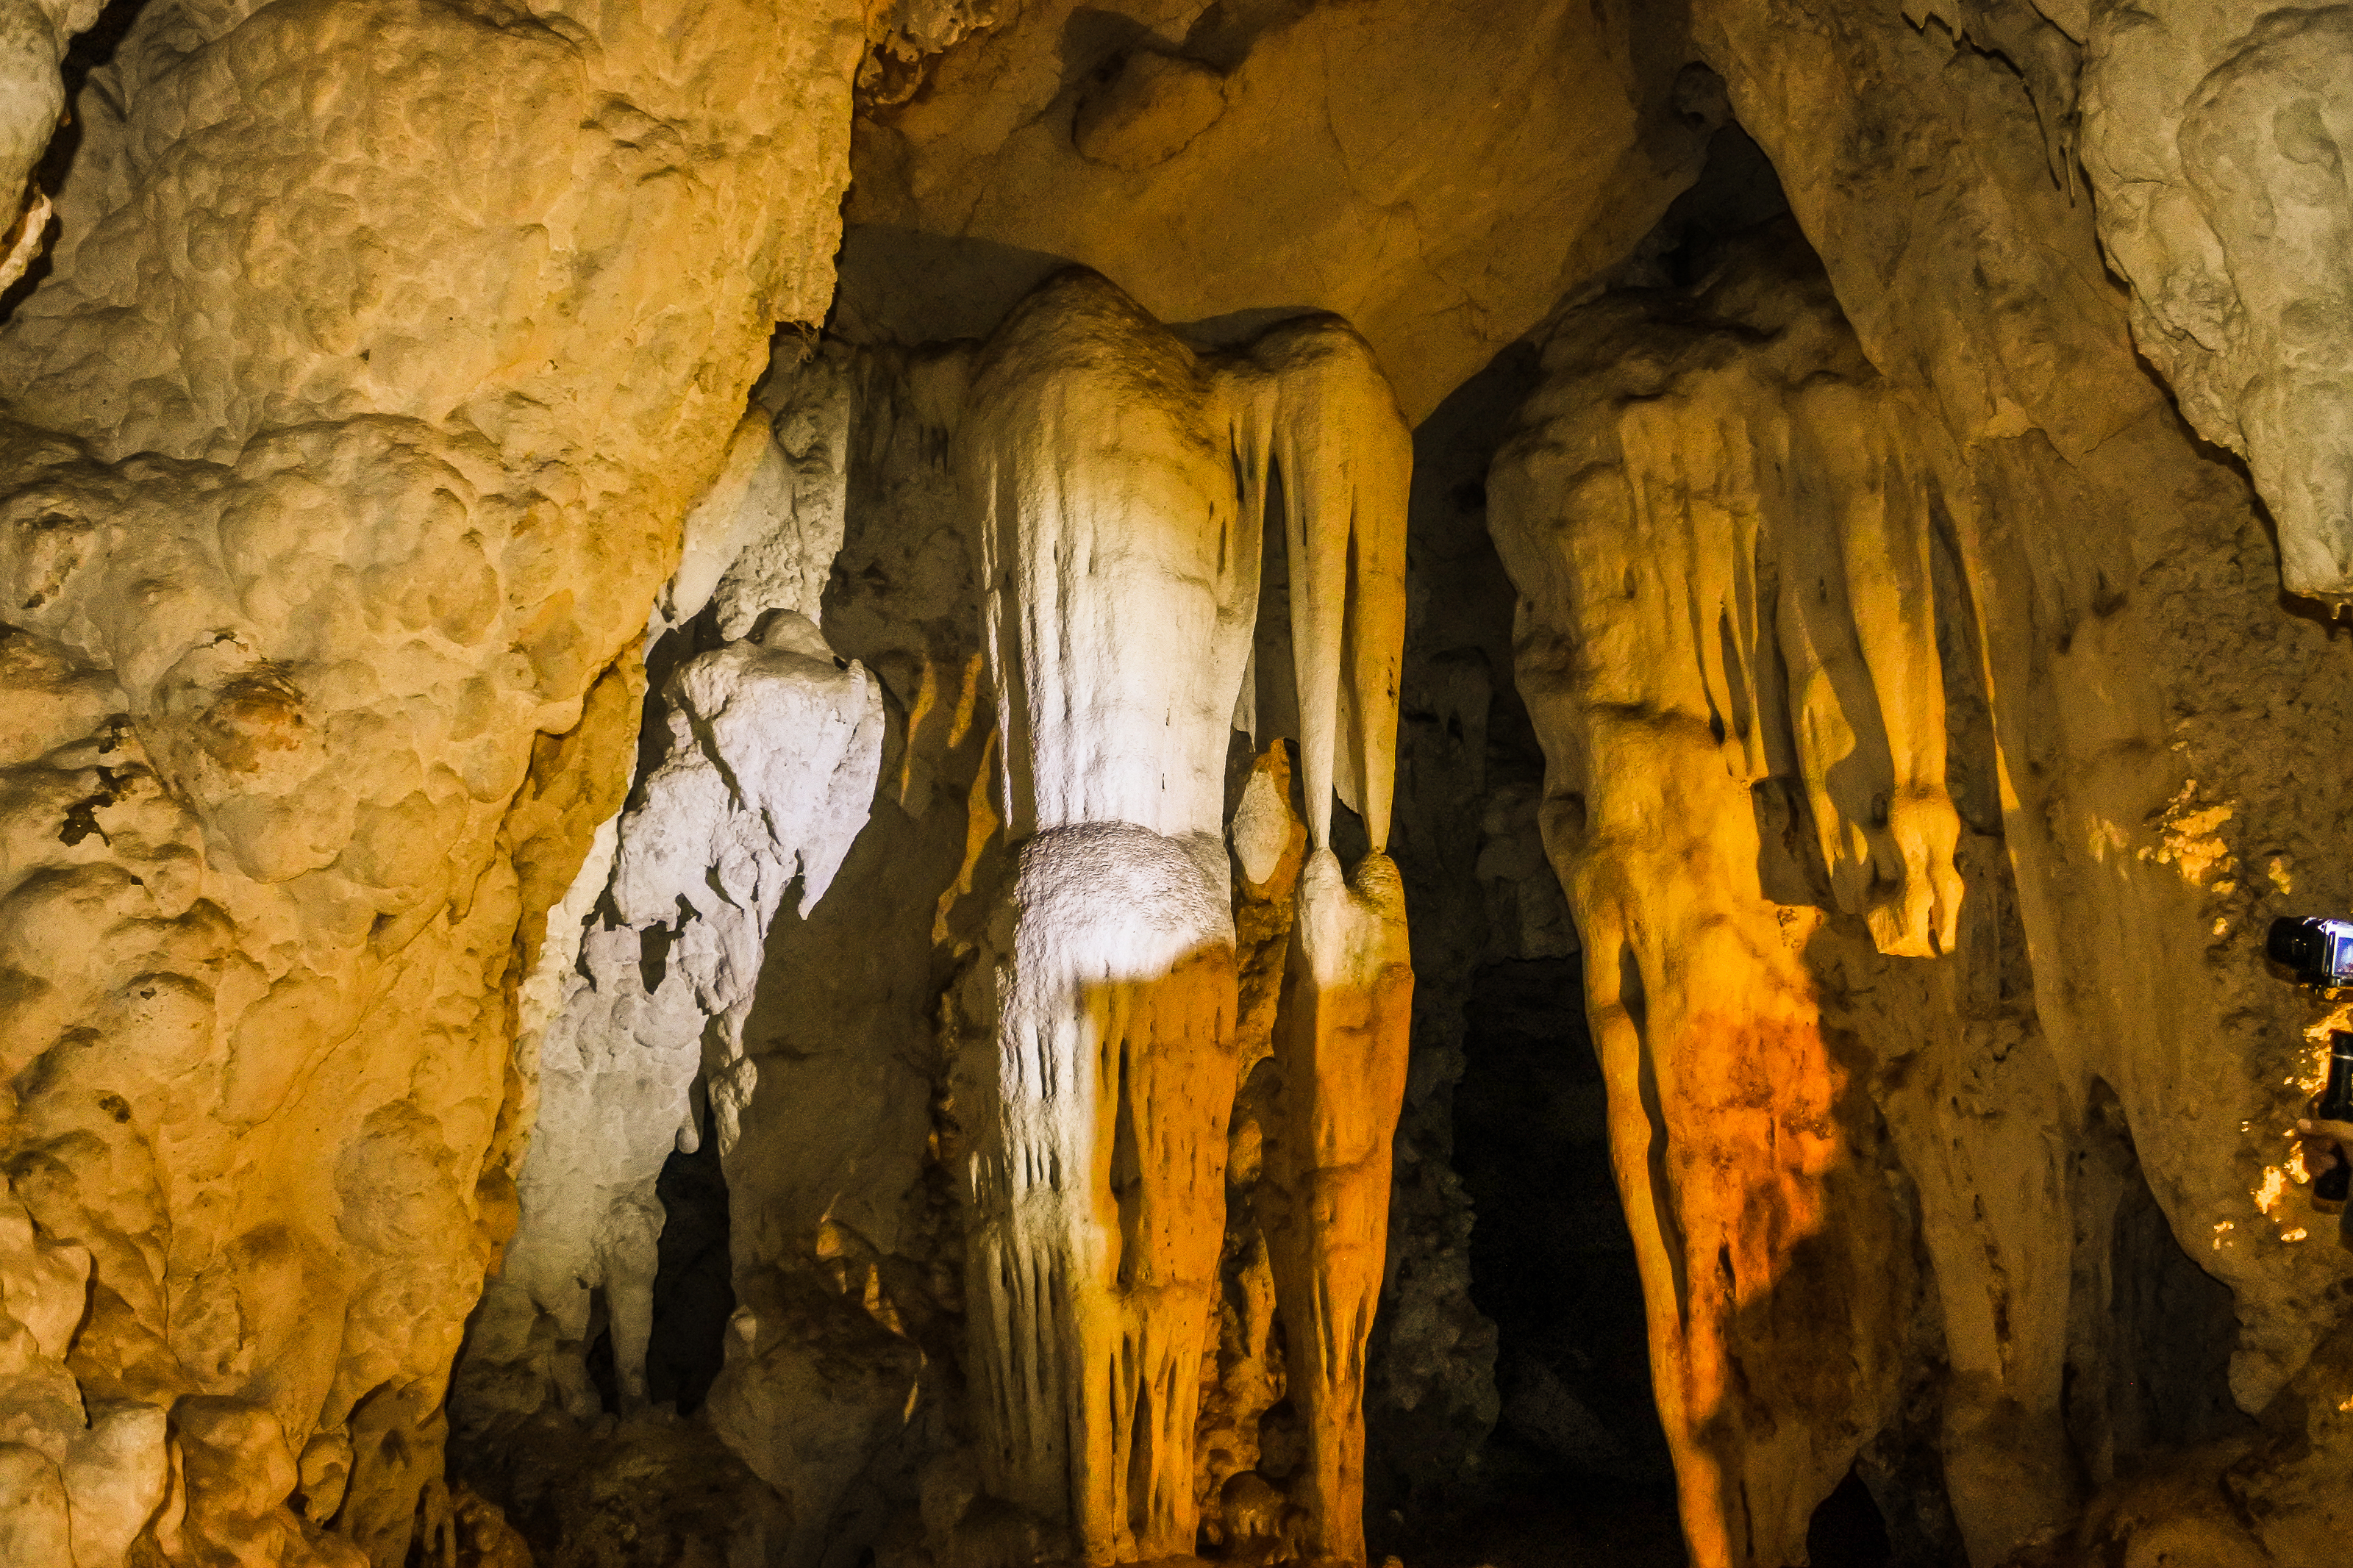
lod, tourism, geology, inside, scenic, sun, interior, lot, rock, amazing, beautiful, mountain, limestone, tham, walking, thailand, dark, pai, cave, famous, green, natural, nature, asia, stalagmite, people, water, lifestyle, stone, adventure, mae hong son, outdoor, attraction, light, underground, background, person, stalactite, backpack, fish, sunset, silhouette, river, travel, landscape, formation, speleothem, Lava cave, pupa, geological phenomenon, intrusion, hacienda, Soda straw